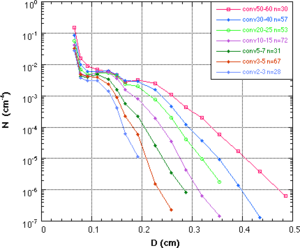
La physique des nuages est l’étude des processus physiques et dynamiques de formation des nuages et des précipitations qui les accompagnent. Les nuages chauds sont formés de microscopiques gouttelettes et les froids de cristaux de glace ou parfois des deux types. Leur formation est contrôlée par la disponibilité de vapeur d'eau dans l’air et des mouvements verticaux dans celui-ci.
La distribution des gouttes de pluie ou granulométrie de la pluie est la répartition du nombre de gouttes de pluie selon leur diamètre. En effet, trois processus contribuent à la formation des gouttes : la condensation de vapeur d'eau sur une goutte, l'accrétion de petites gouttes sur de plus grosses et les collisions entre gouttes de taille similaire. Selon le temps passé dans le nuage, le mouvement vertical dans celui-ci et la température ambiante, on aura donc des gouttes qui auront une histoire très variée et une distribution de diamètres qui va de quelques dizaines de micromètres à quelques millimètres.